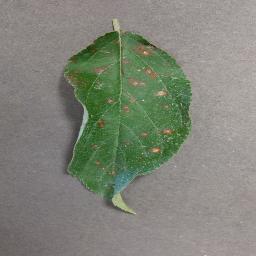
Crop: apple
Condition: cedar_rust